Croatia in the Eurovision Song Contest 2021

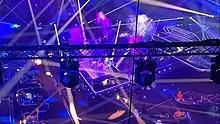
Albina during a rehearsal before the first semi-final

Albina took part in technical rehearsals on 9 and 12 May, followed by dress rehearsals on 17 and 18 May. This included the jury show on 17 May where the professional juries of each country watched and voted on the competing entries.